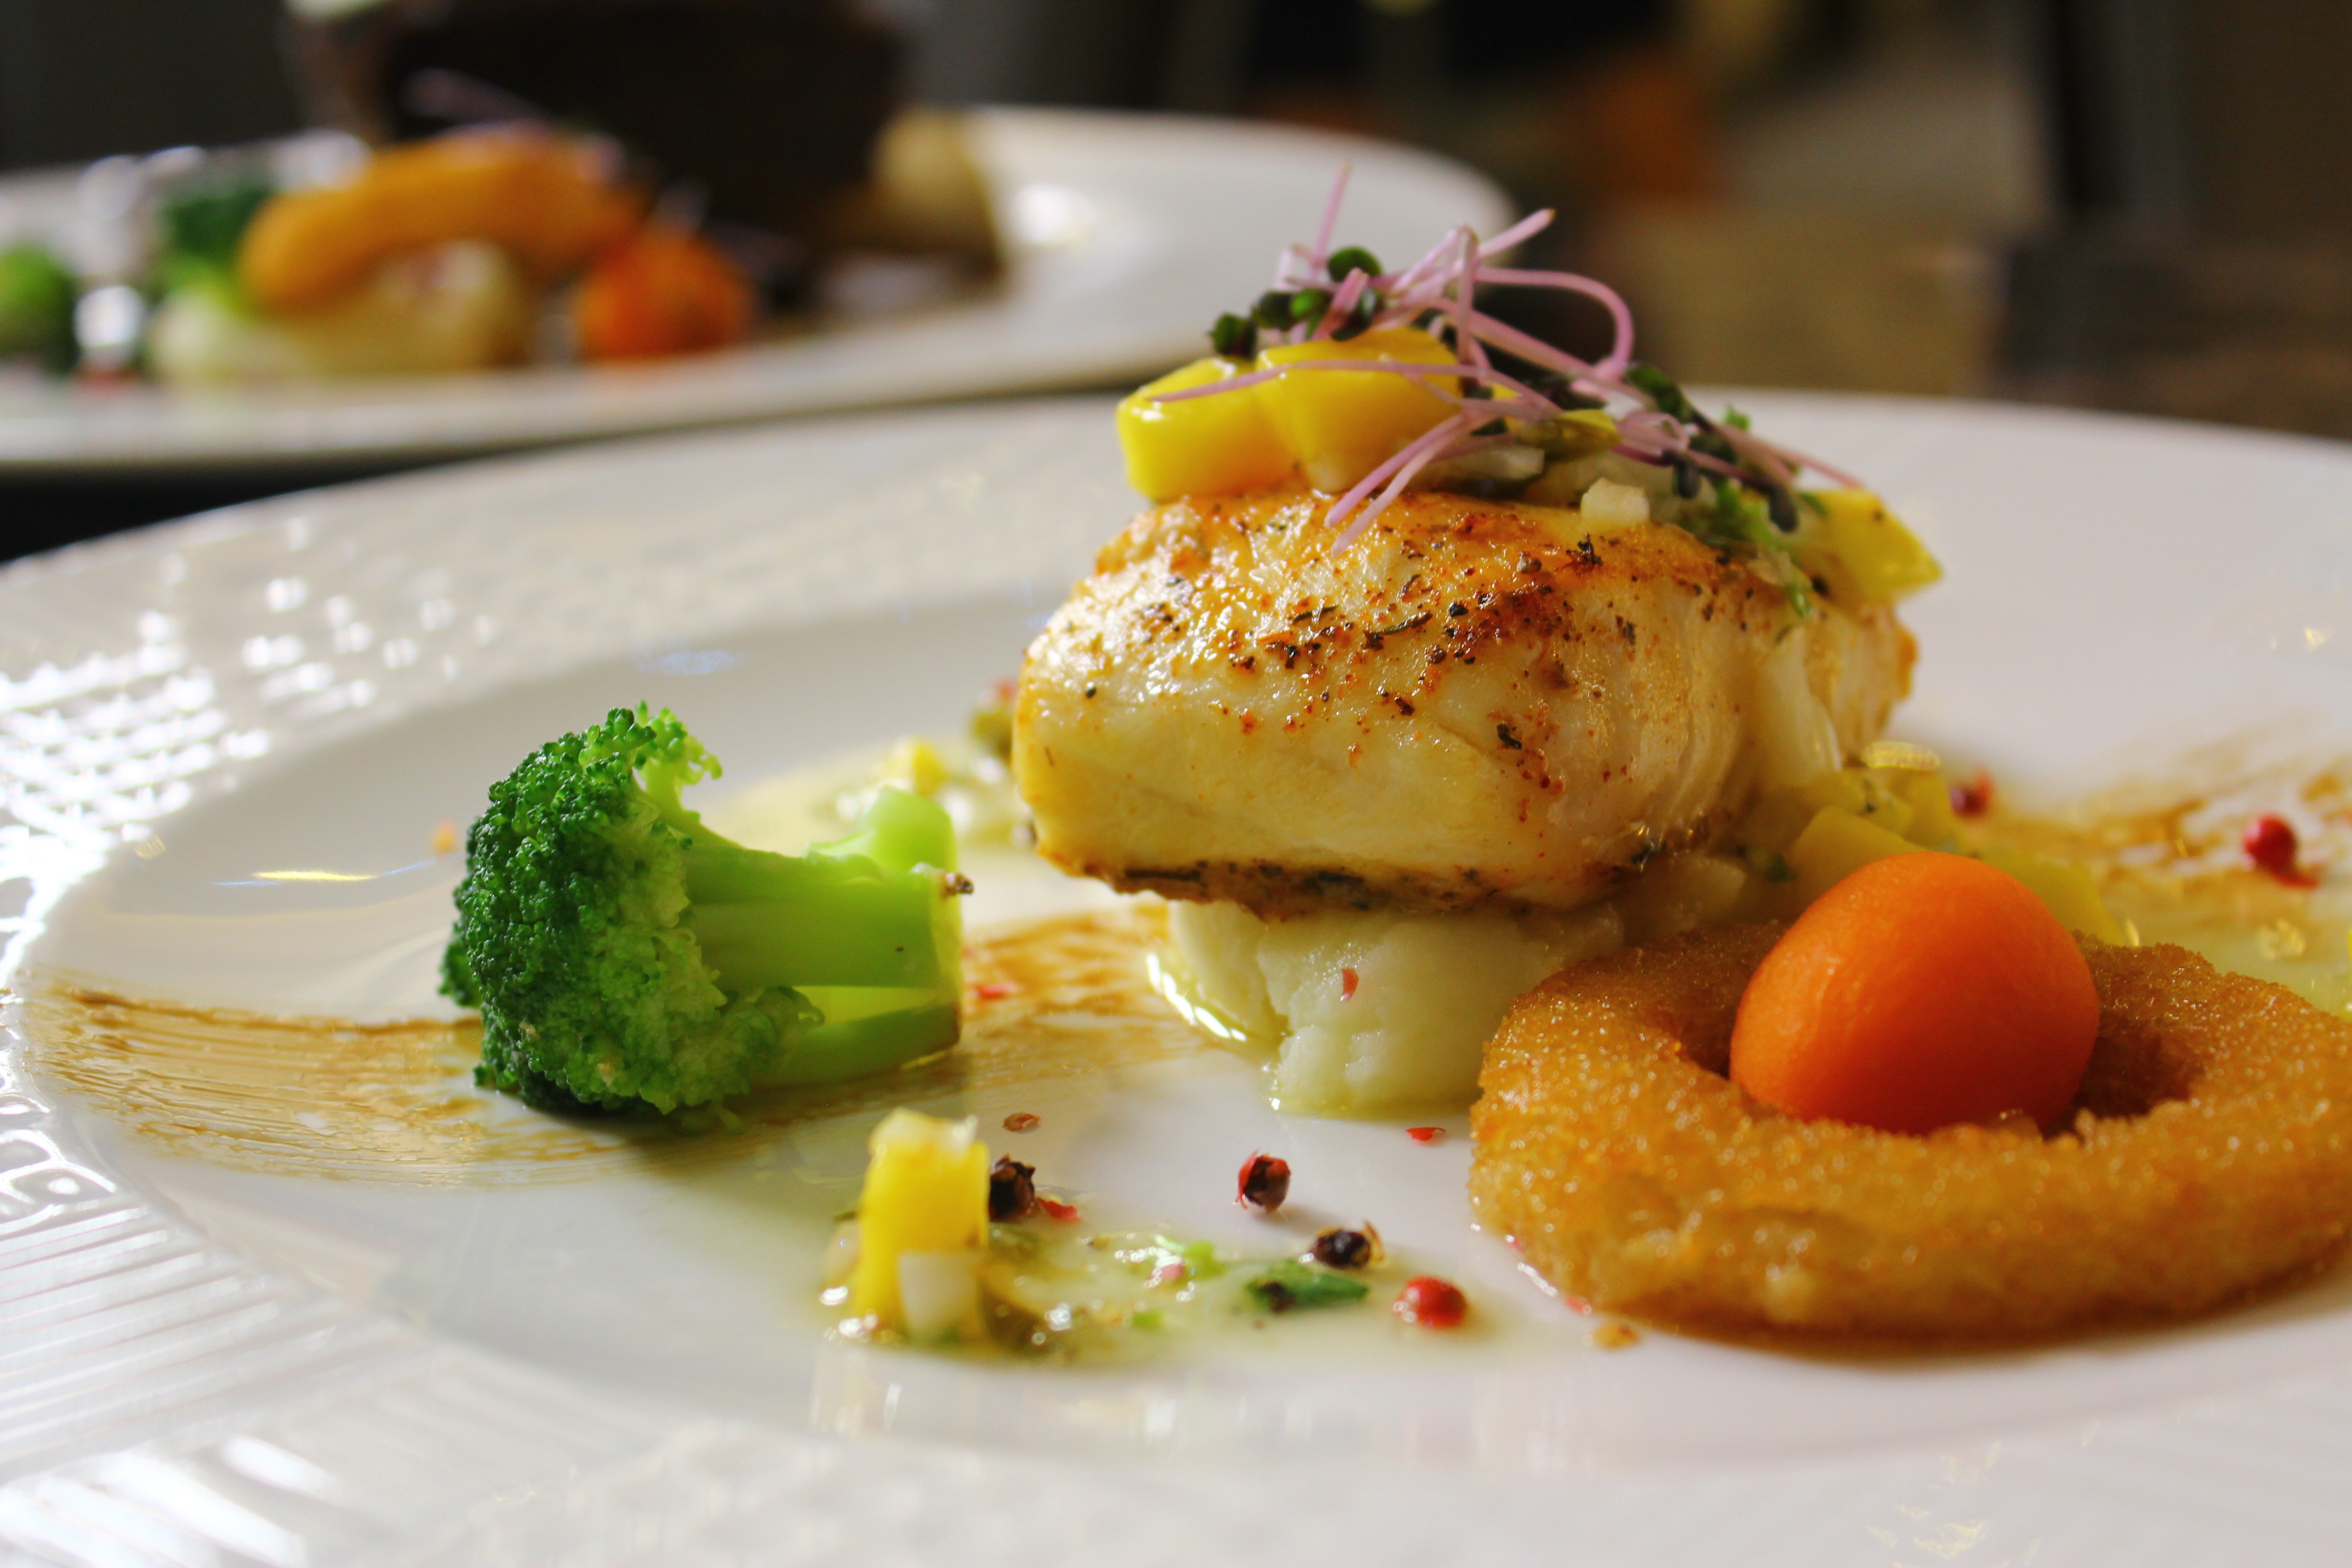
restaurant, dish, meal, food, produce, seafood, fish, breakfast, cuisine, delicious, eggs benedict, brunch, hors d oeuvre, cooked food